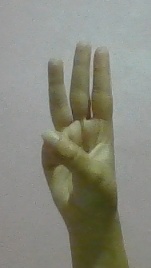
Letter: thaa